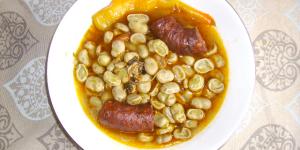
habas con chorizo